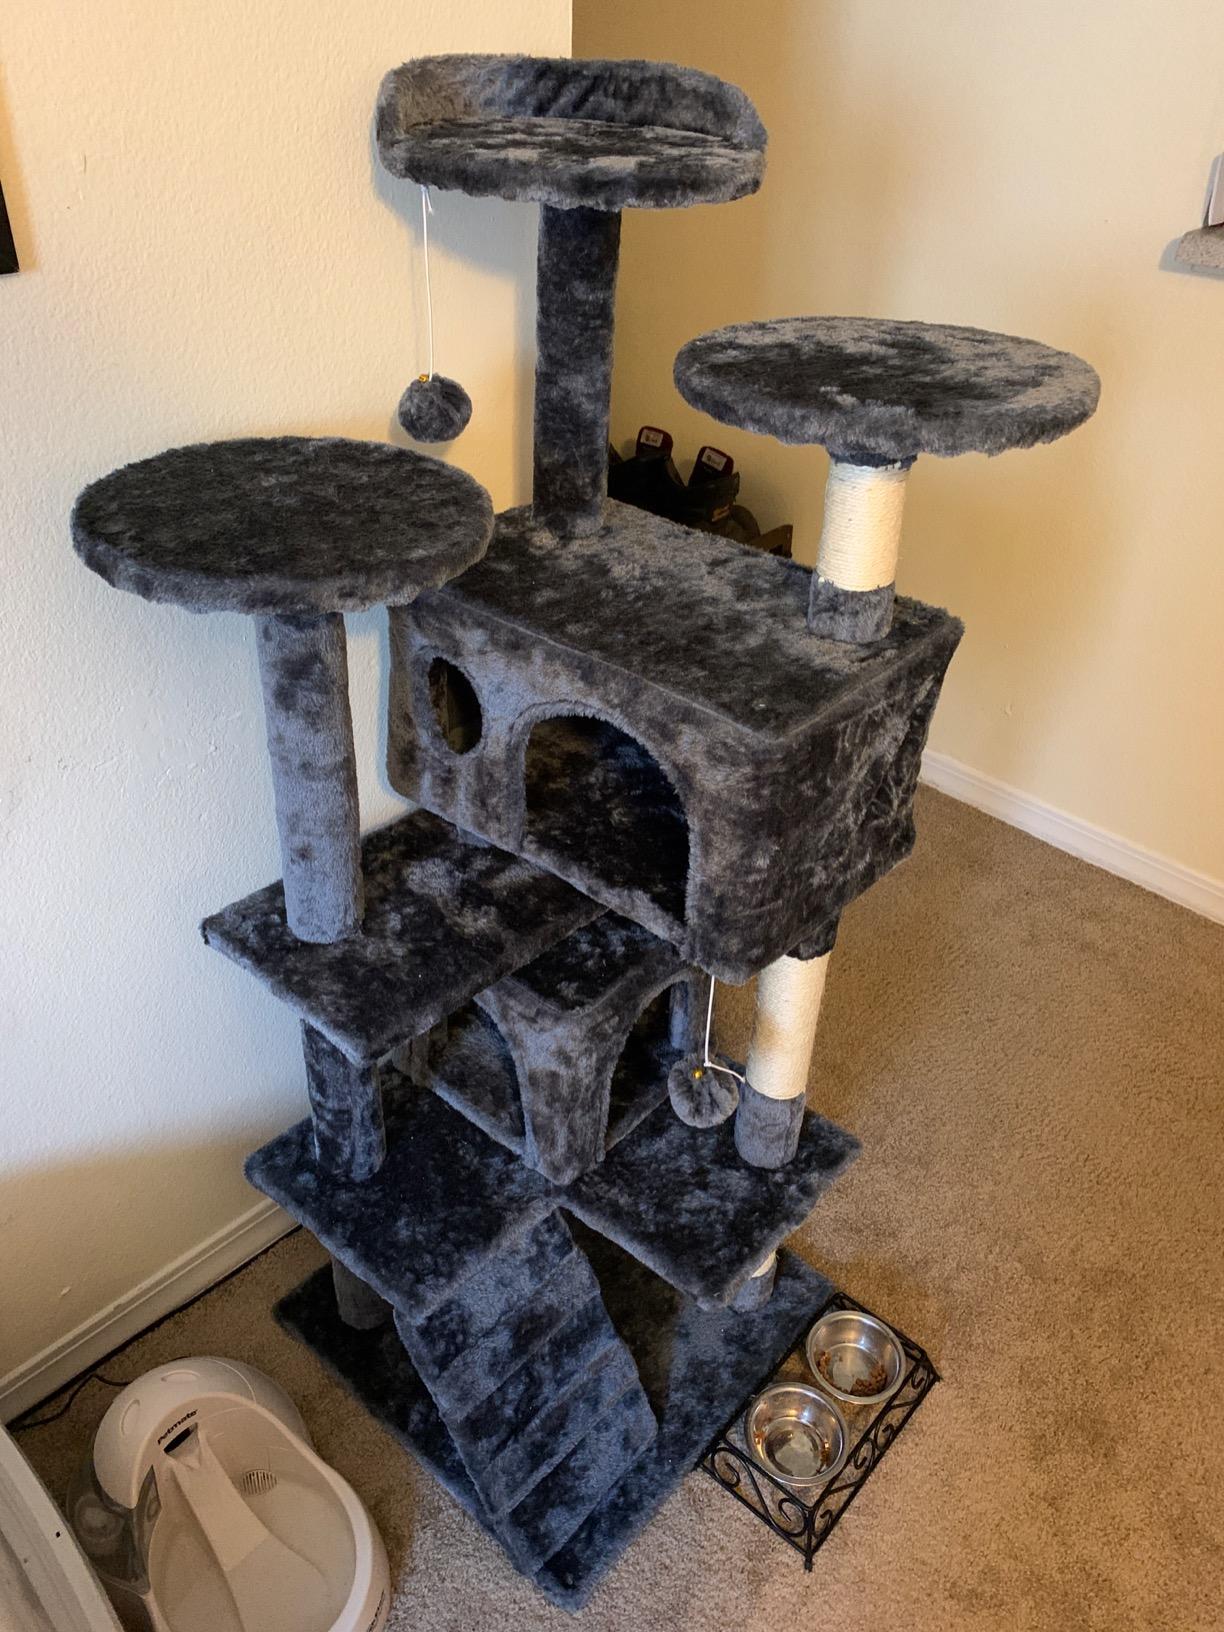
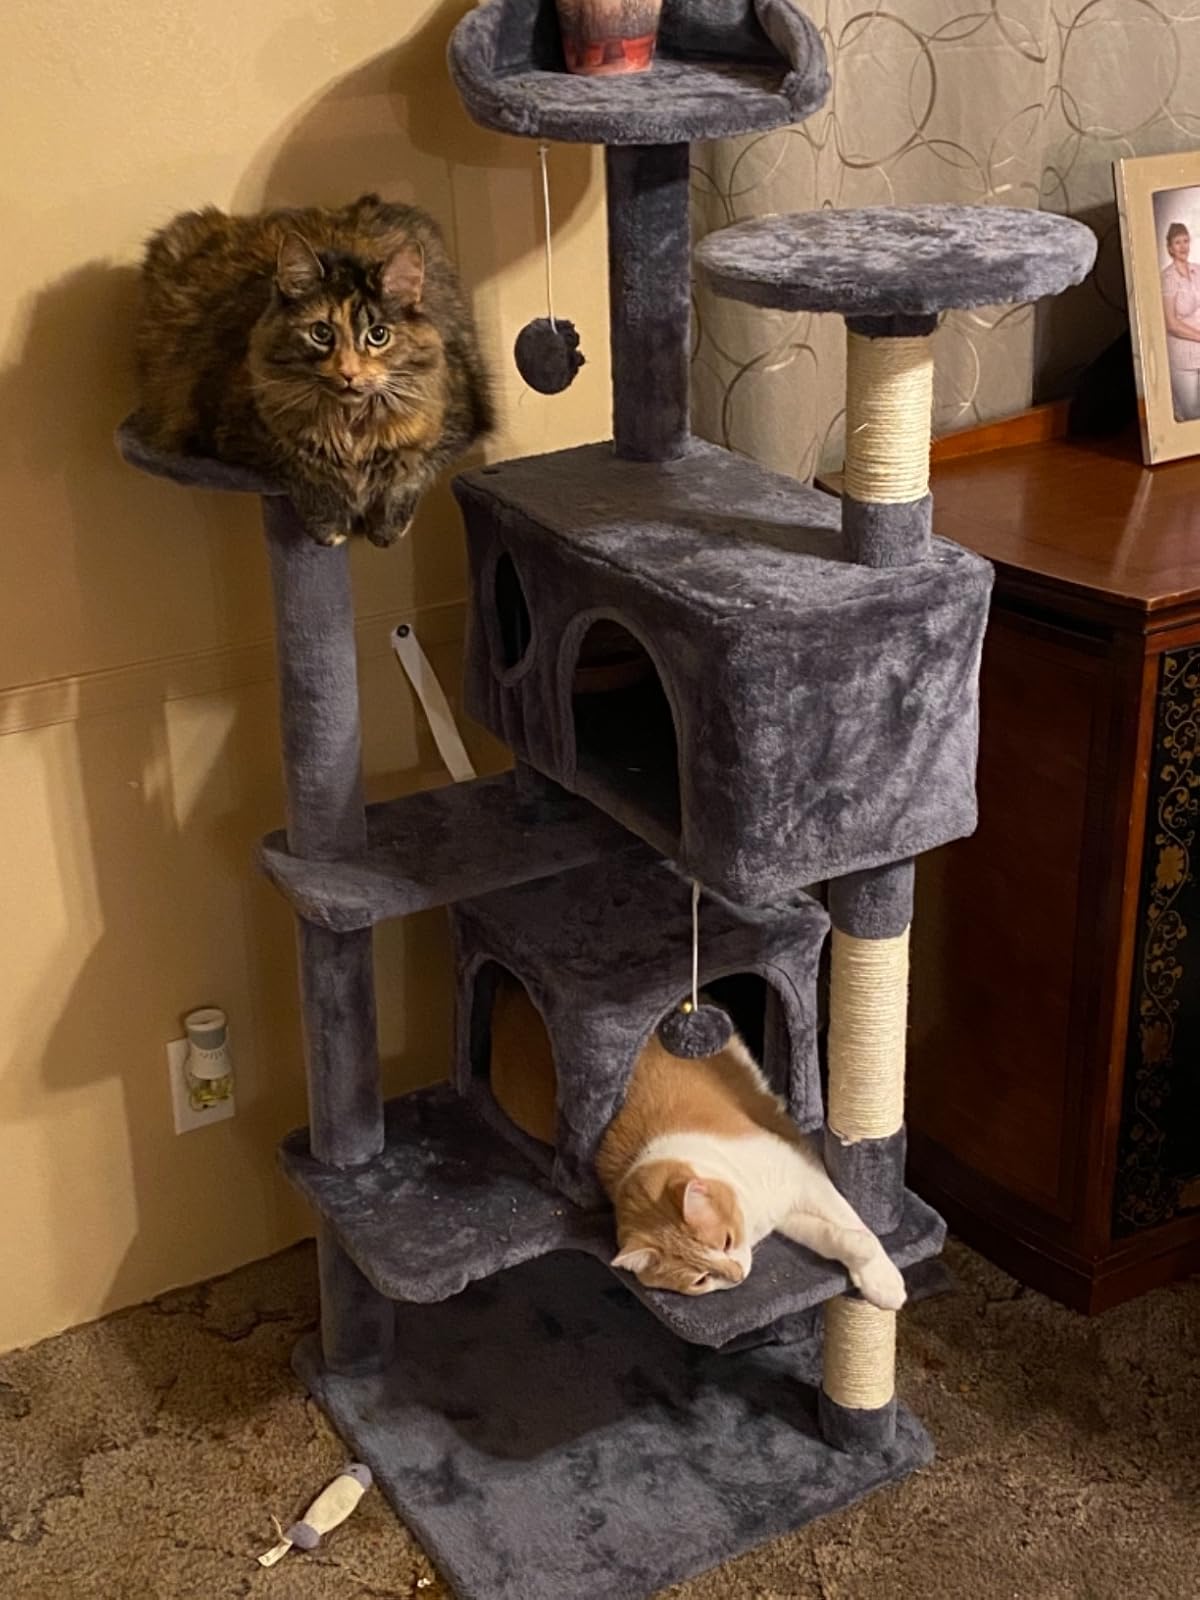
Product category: items_cat tree
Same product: yes